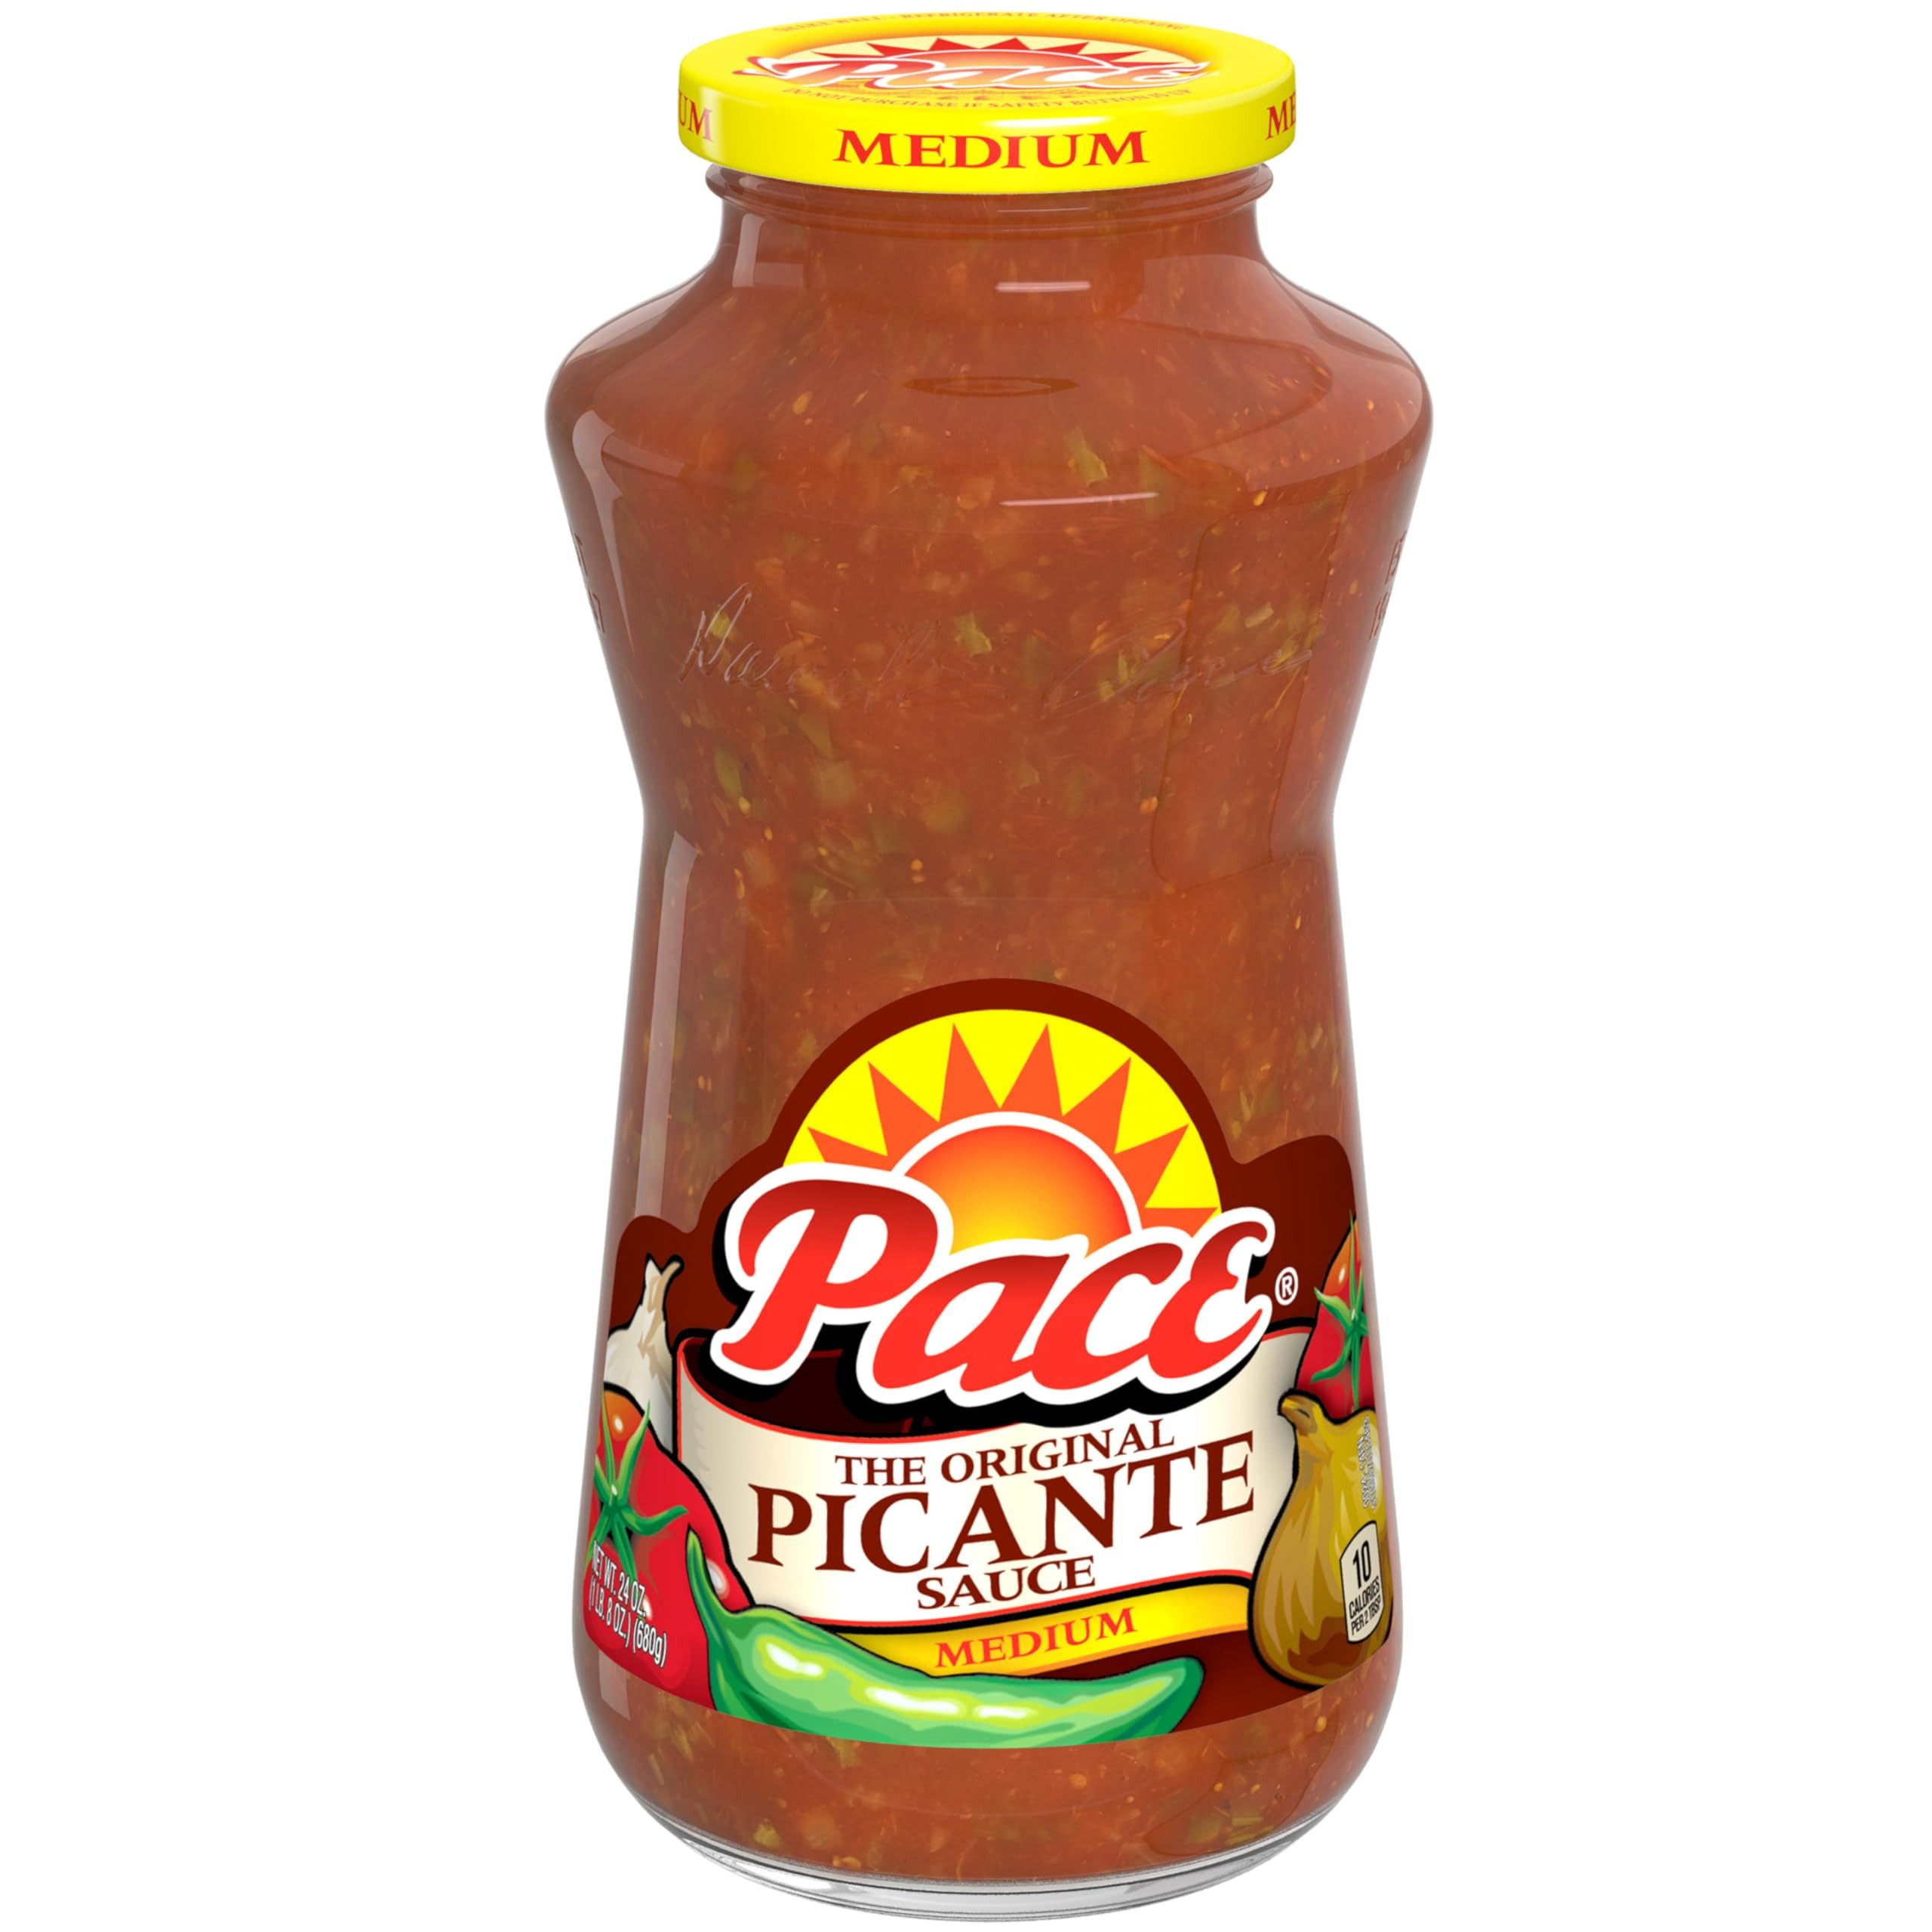
Item Name: Pace Medium Picante Sauce, 24 oz Jar
Bullet Point 1: One (1) 24 oz Jar of Pace Medium Picante Sauce
Bullet Point 2: A picante sauce ideal for dips and toppings, made with hand-picked jalapenos and tomatoes picked at the peak of freshness
Bullet Point 3: Savor the medium heat with our picante sauce
Bullet Point 4: Enjoy Pace Picante sauce, crafted with vegetables grown in the USA, perfect for your favorite dips and toppings without any artificial additives
Bullet Point 5: Gluten free and made with no artificial colors, flavors, or preservatives; Vegetarian
Value: 24.0
Unit: Ounce

Price: 3.99